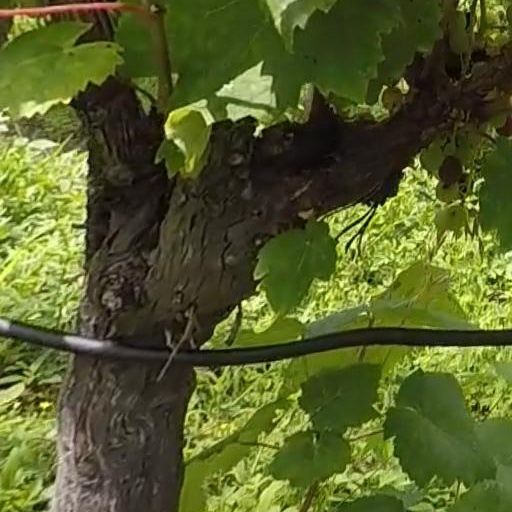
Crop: grape